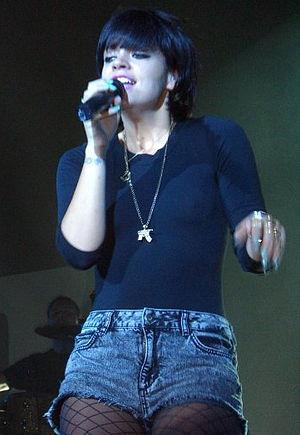
La discographie de la chanteuse-compositrice britannique Lily Allen est composée de deux albums studios, deux extended plays, neuf singles en tant qu'artiste en solo, deux singles en groupe et onze vidéoclips. Allen incorpore principalement des musiques de genre pop, ska, electropop et R&B. Elle devient célèbre grâce à son compte MySpace sur lequel elle y a exposé une démo en 2005. Sa popularité grandissante l'a menée à signer un contrat avec Regal Recordings. Son tout premier single, Smile, a été commercialisé en 2006 et atteint la UK Singles Chart pendant deux semaines. Son premier album studio, Alright, Still, a été commercialisé peu de temps après.